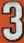
Number: 3